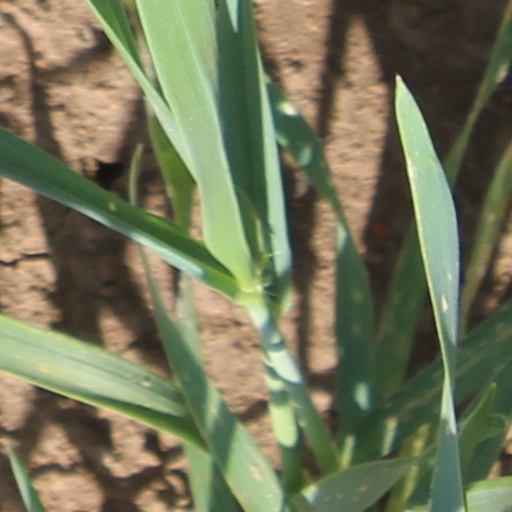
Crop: wheat